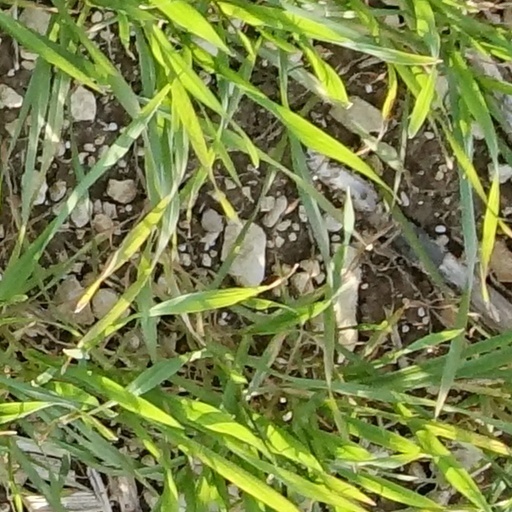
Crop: wheat